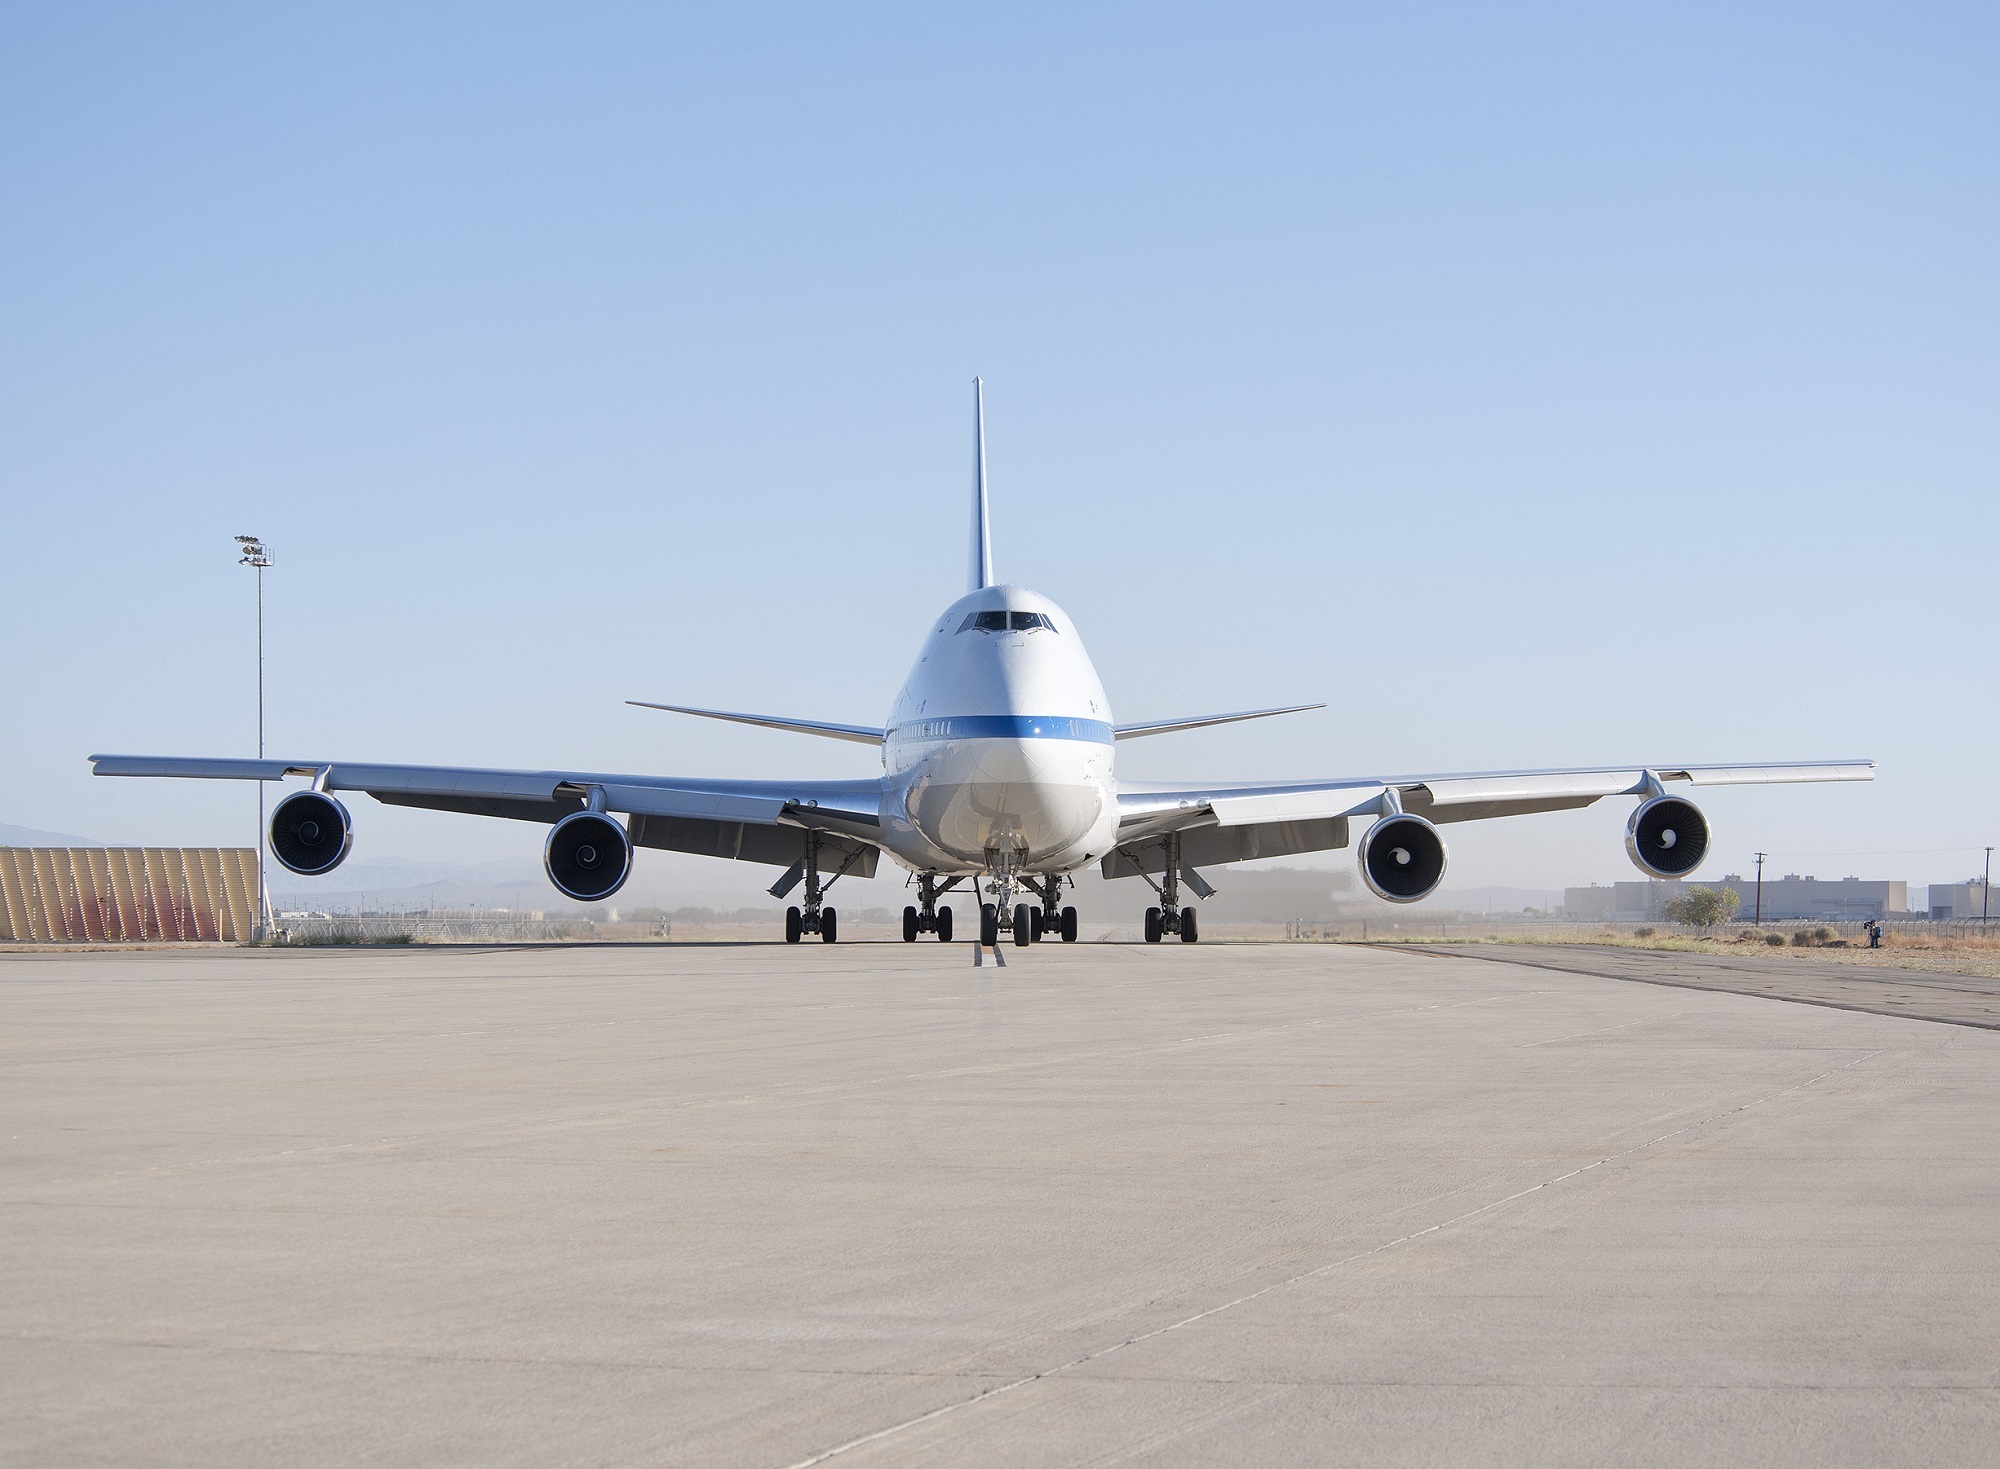
wing, technology, airport, airplane, tarmac, aircraft, telescope, vehicle, airline, aviation, nasa, observatory, research, national, science, airliner, runway, modified, administration, boeing, takeoff, sofia, jetliner, air force, jet aircraft, airbus a330, boeing 777, boeing 747, boeing 767, air travel, atmosphere of earth, wide body aircraft, boeing 747 8, boeing 747 400, boeing 747sp, aeronautics and space, stratospheric observatory, infrared astronomy